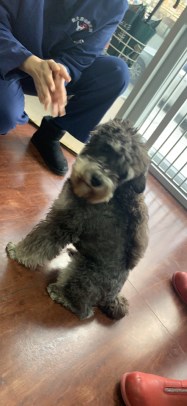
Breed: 2342-n000102-miniature_schnauzer